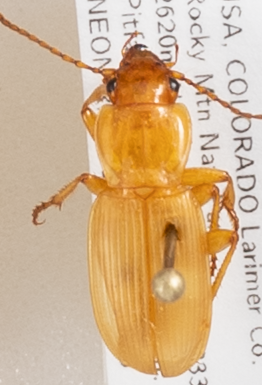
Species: Pterostichus protractus
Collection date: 2018-08-06
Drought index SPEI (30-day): -0.23
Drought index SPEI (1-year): -1.082
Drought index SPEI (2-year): -0.46